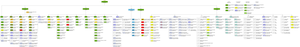
La structure de la British Army est similaire à celle de la Royal Navy et de la Royal Air Force, étant divisée en deux commandements : le Land Command et l'Adjudant-General, tous deux gérés par le Chief of the General Staff. Le QG Irlande du Nord est en outre responsable des activités de la province.